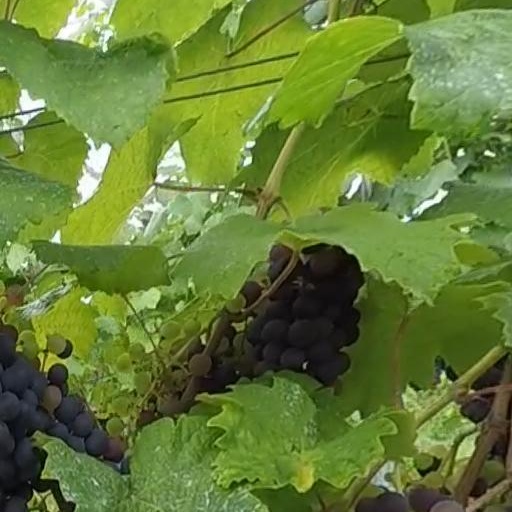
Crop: grape